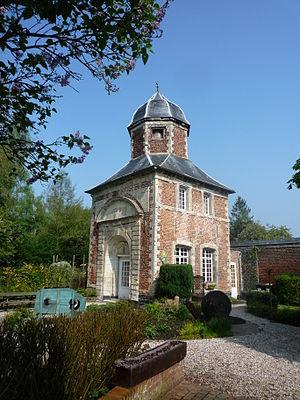
Pigeonnier de Rieulay, France.
Rieulay est une commune française située dans le département du Nord, en région Hauts-de-France. Elle absorbe en 1946 la commune de Marchiennes-Campagne.